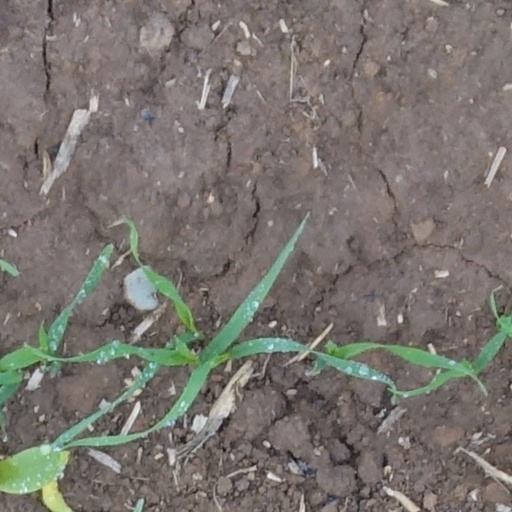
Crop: wheat